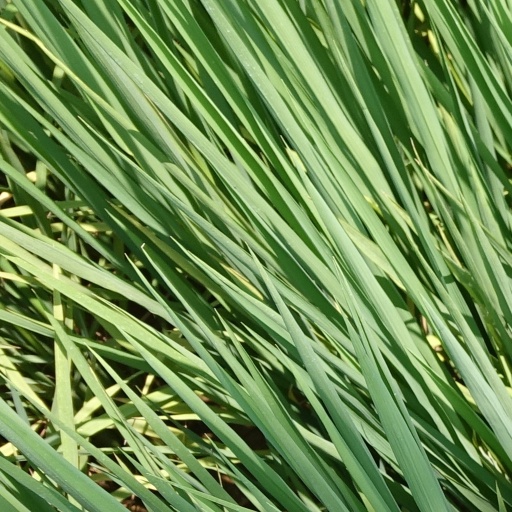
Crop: rice